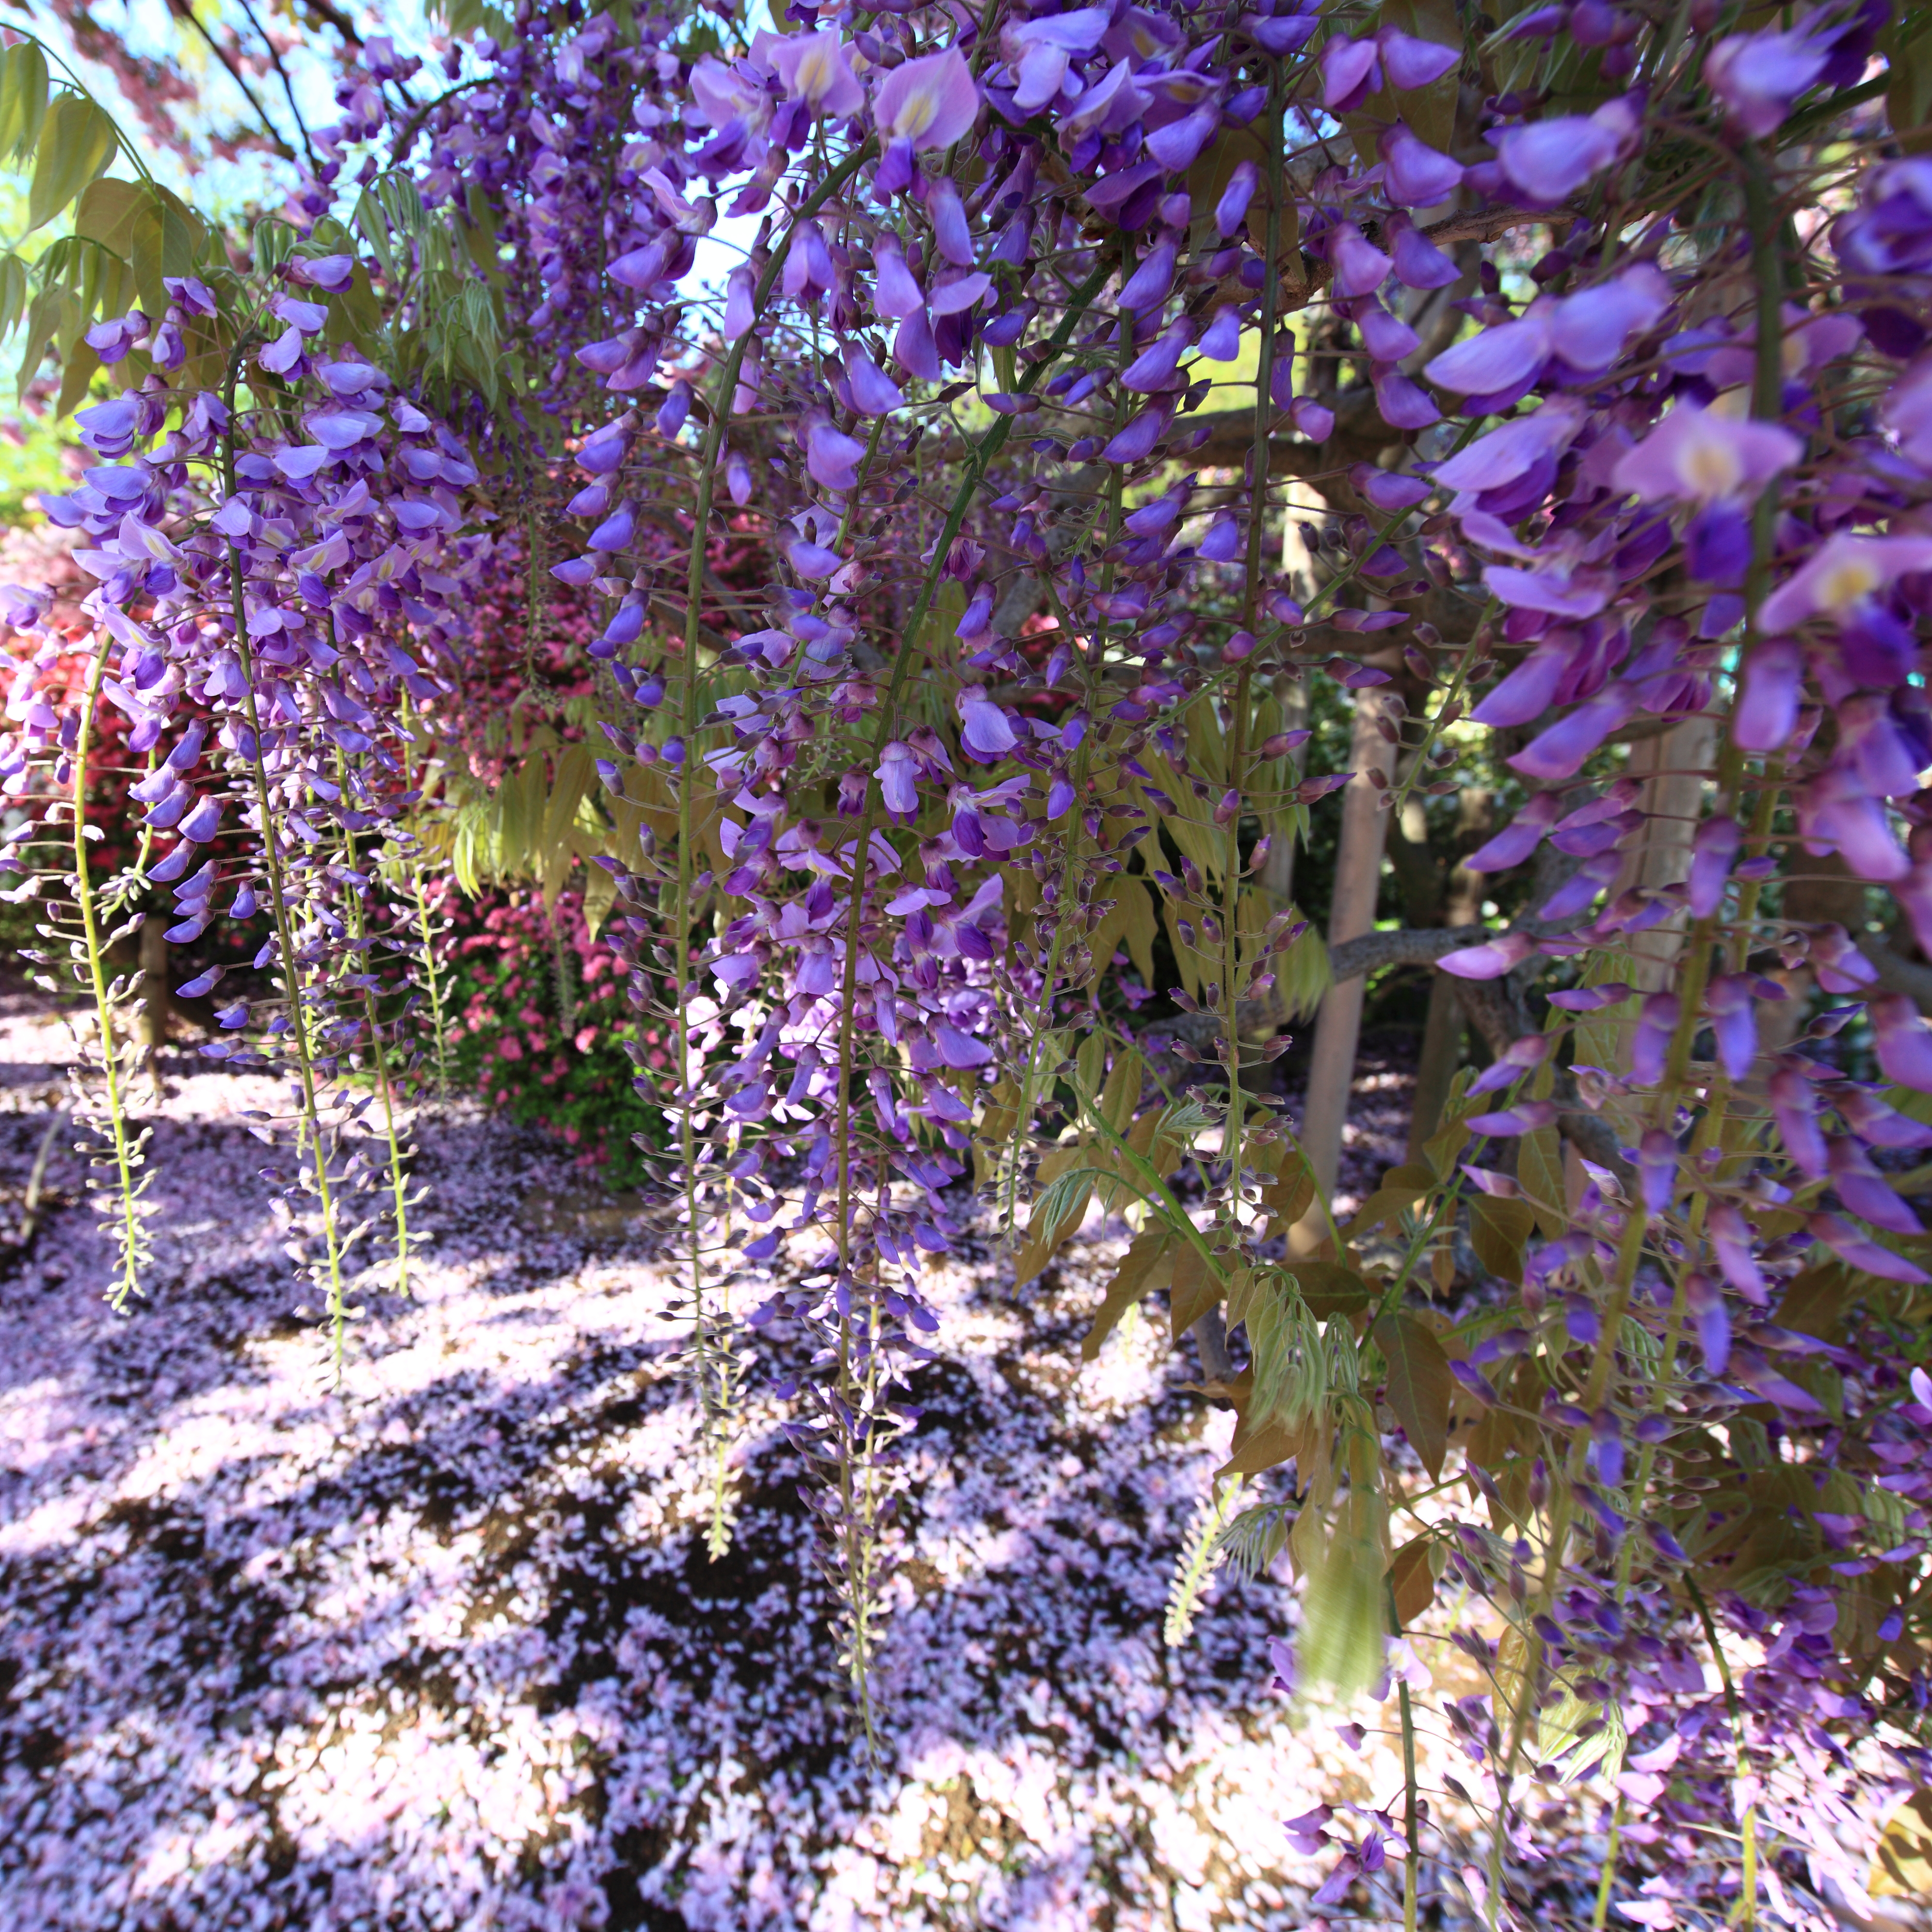
tree, blossom, plant, flower, high, botany, garden, flora, lavender, wildflower, japanese, shrub, 5d, hires, woodland, markii, ecosystem, wisteria, hi, res, resolution, canonef14mmf28liiusm, floribunda, flowering plant, land plant, english lavender